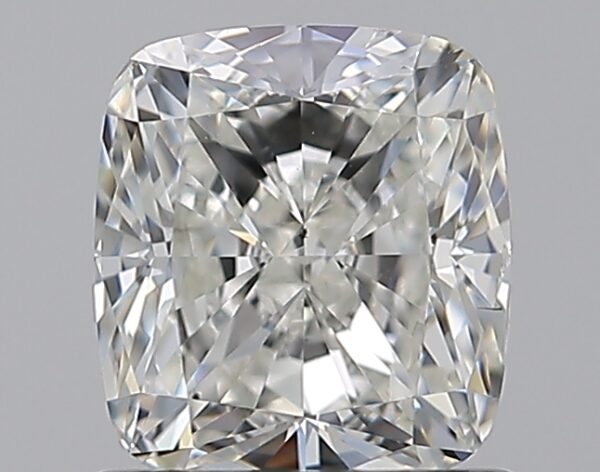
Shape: cushion
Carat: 1.01
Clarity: SI1
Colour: H
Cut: EX
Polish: EX
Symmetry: EX
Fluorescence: N
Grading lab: GIA
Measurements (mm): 5.88 x 5.31 x 3.67